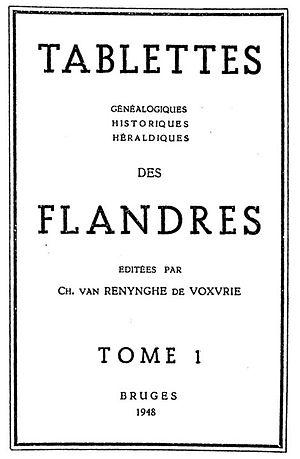
Tablettes des Flandres
Charles van Renynghe de Voxvrie, né à Bruxelles le 8 mai 1900 et décédé à Bruges le 23 décembre 1982 était un avocat, éditeur de journaux, historien, et généalogiste.
Les Tablettes des Flandres sont une œuvre collective, débutant en 1948 et continuée jusque dans les années 1970, concernant la généalogie, l'histoire et l'héraldique. Elles sont publiées sous la direction de M. Charles van Renynghe de Voxvrie. Les différents tomes, de I à X, sont tirés à cinq cents exemplaires et numérotés de 1 à 500.